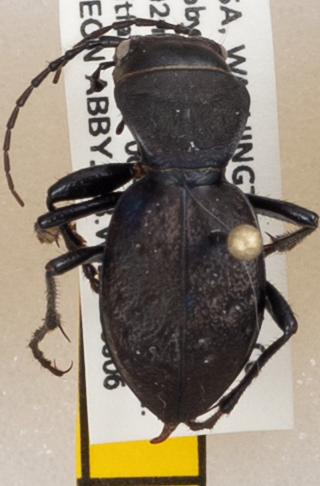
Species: Omus dejeanii
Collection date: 2019-08-06
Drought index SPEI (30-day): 0.03
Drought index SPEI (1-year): -2.09
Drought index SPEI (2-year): -2.09